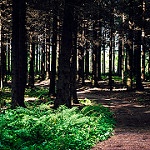
Label: forest